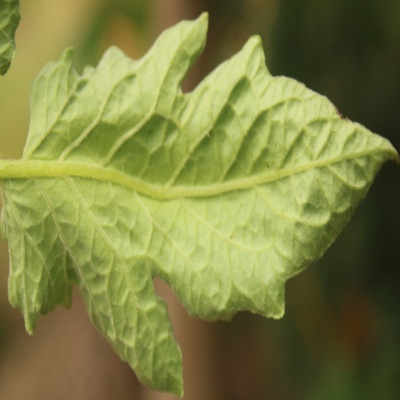
Crop: Tomato
Condition: leaf curl